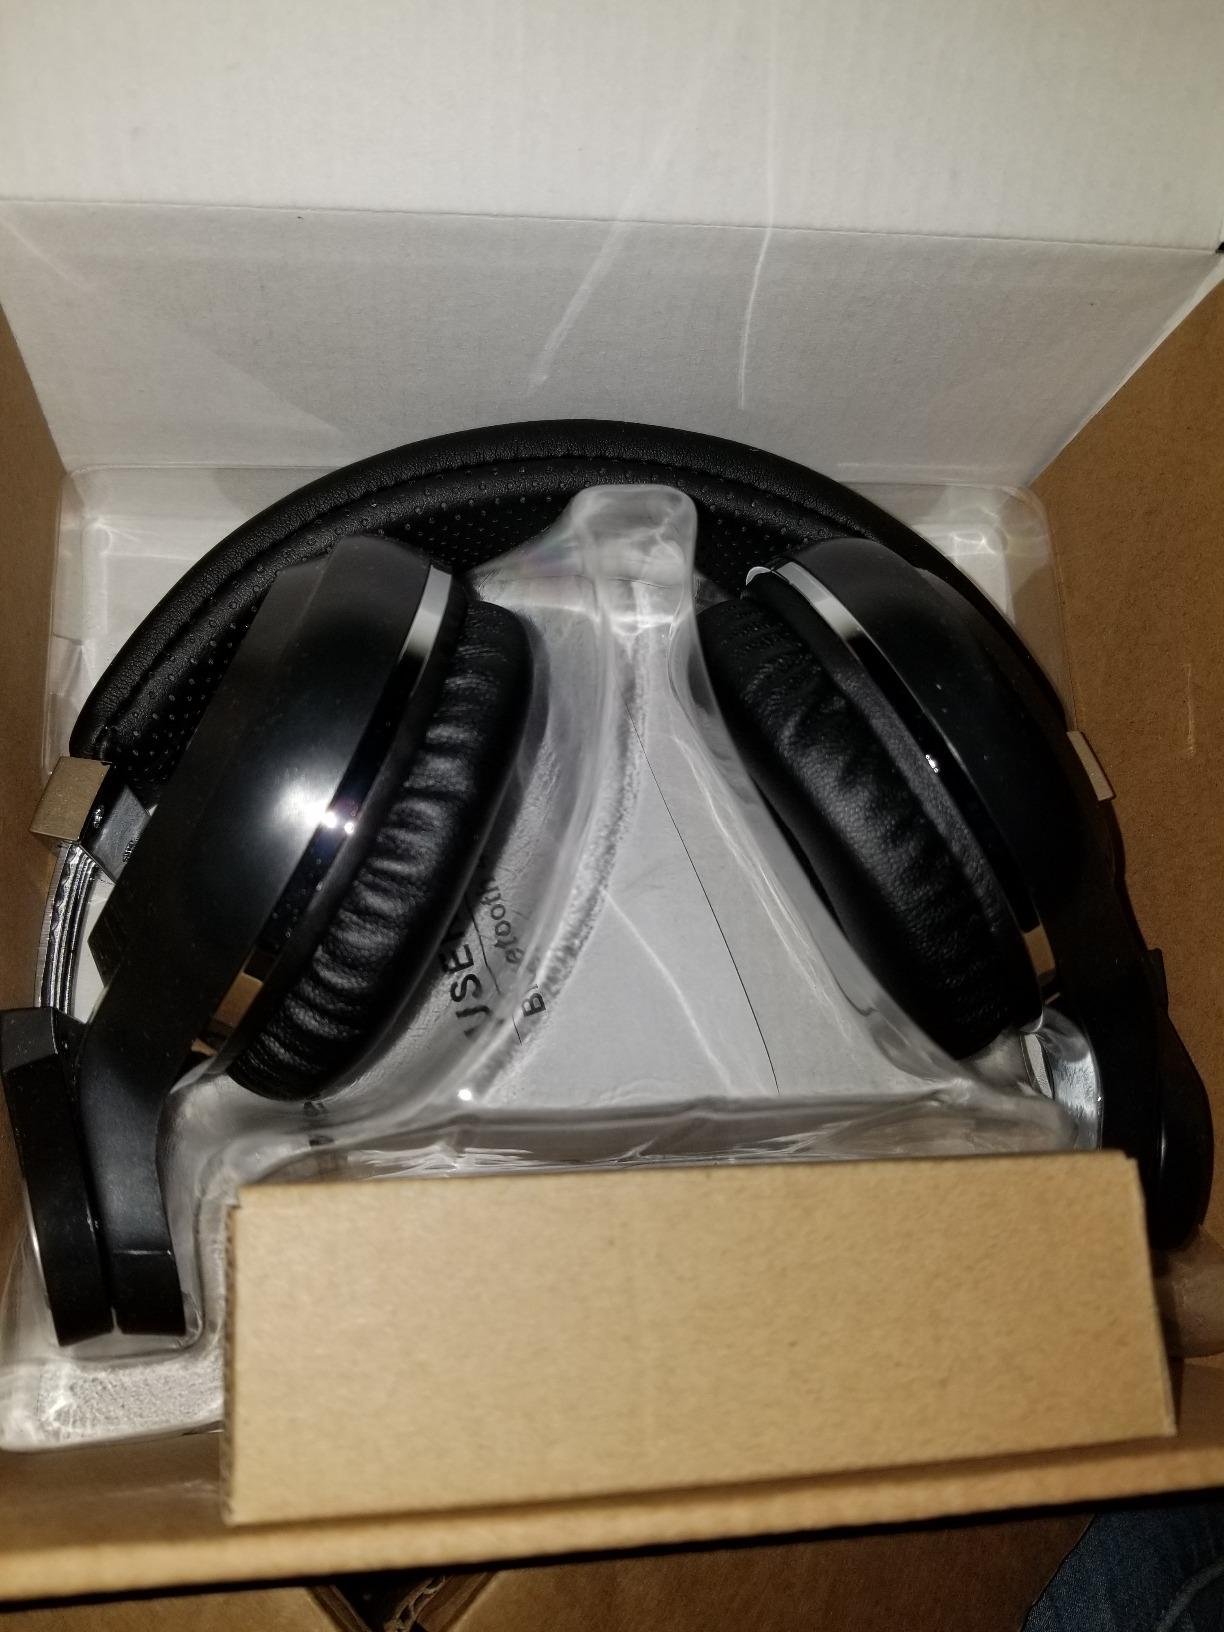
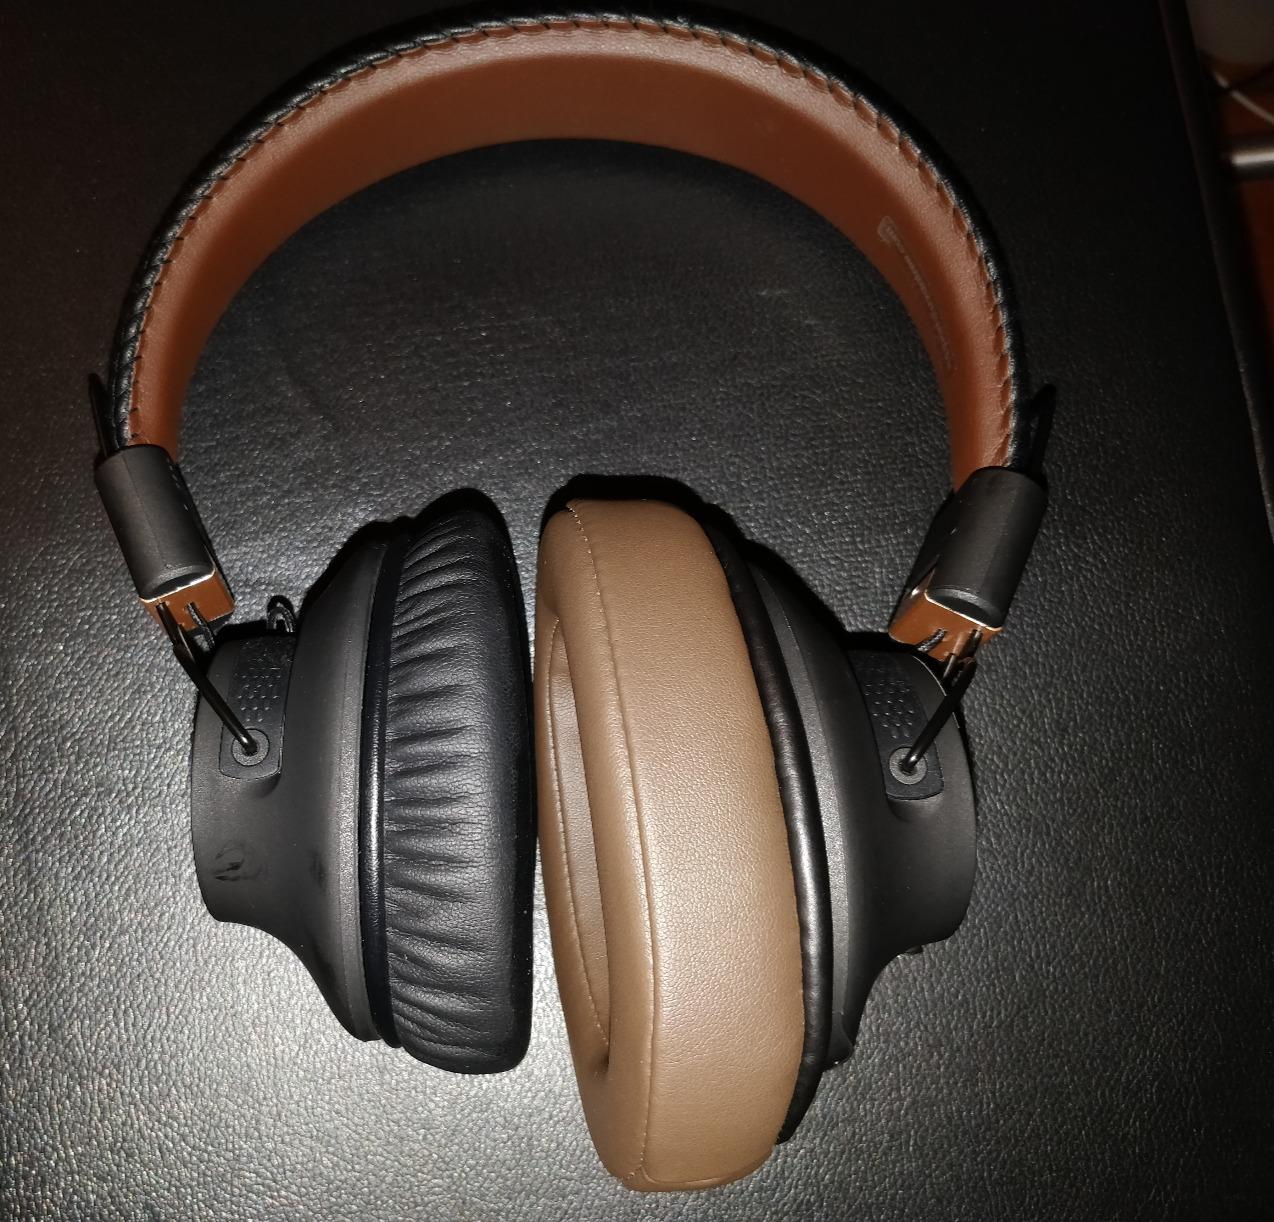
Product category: headphones
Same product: no